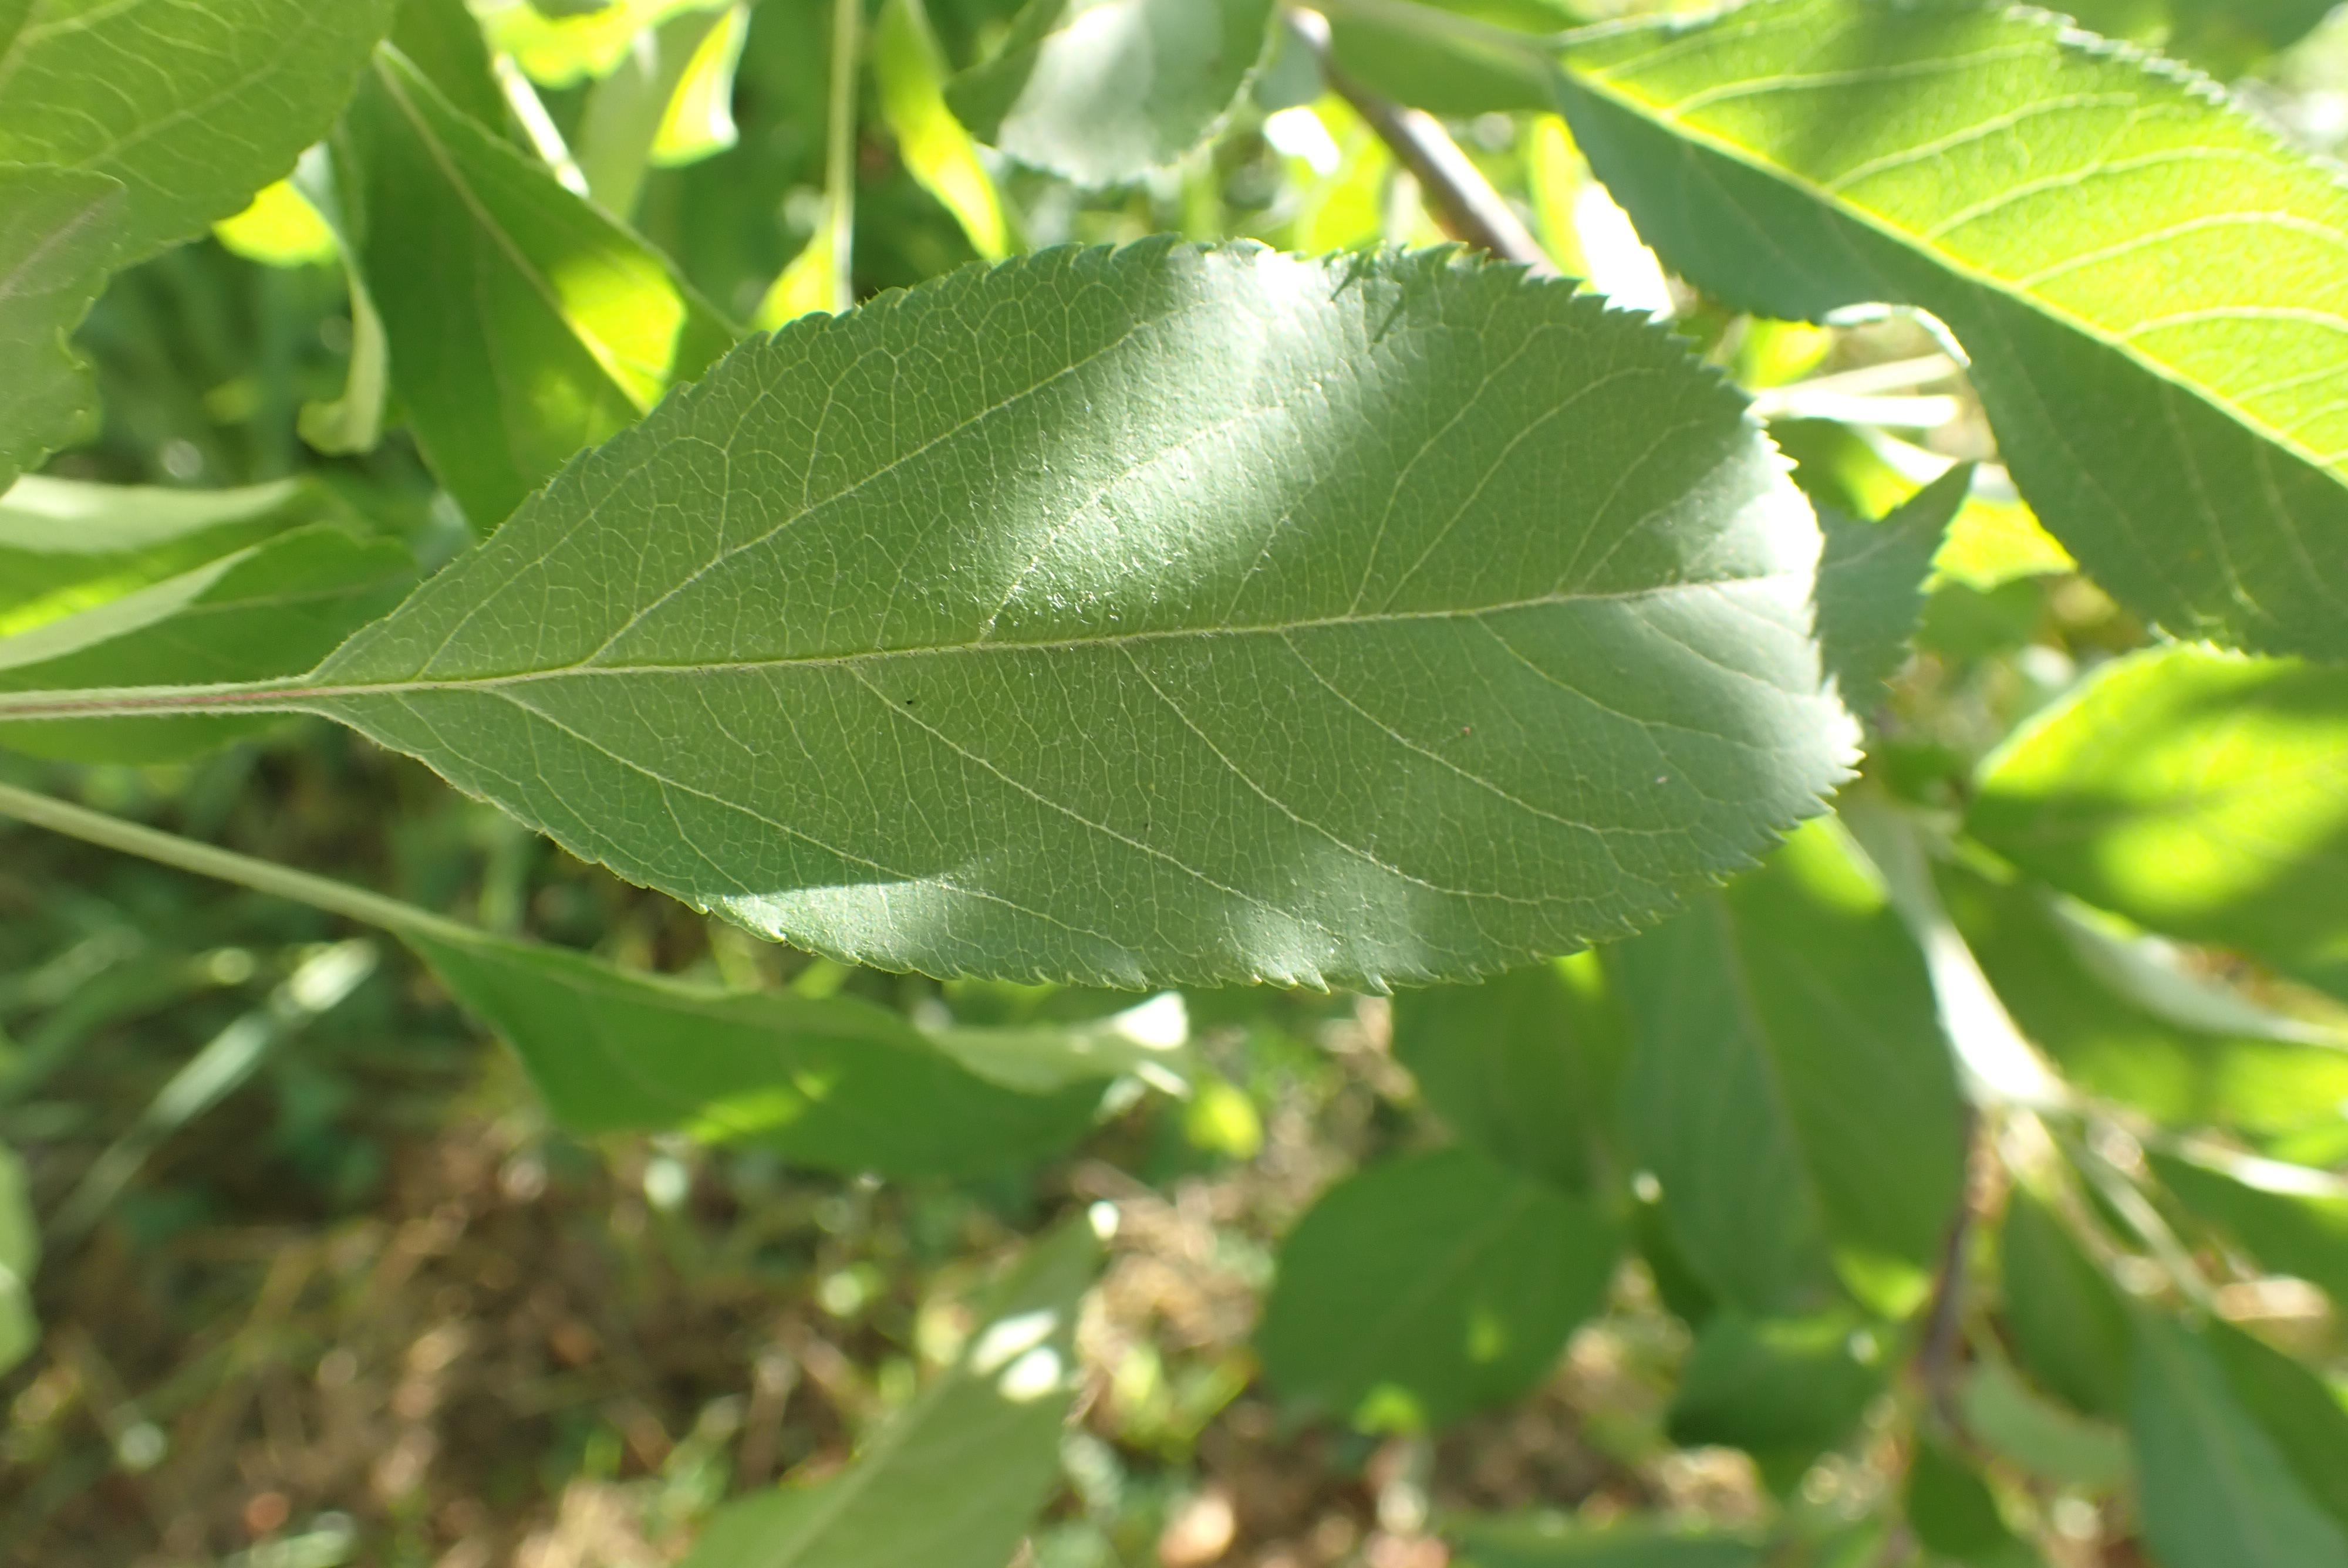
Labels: healthy